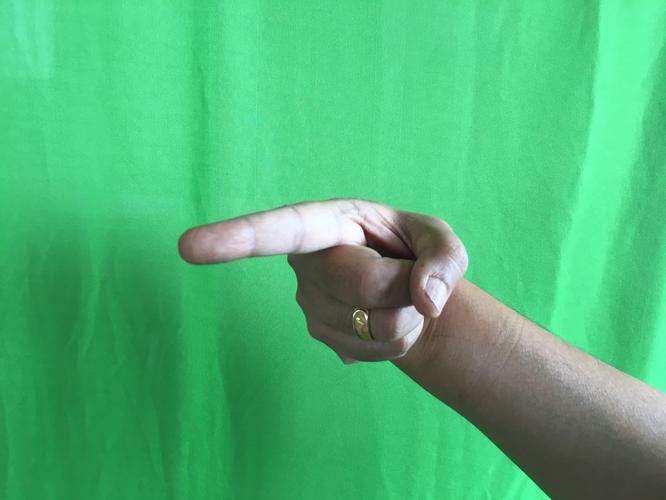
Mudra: Suchi
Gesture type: single_hand